Estonian Science Communication Award

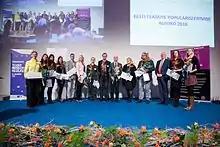
Recipients of the Estonian Science Communication Award in 2016

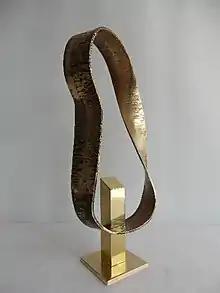
The lifetime achievement award is accompanied by the brass table sculpture "Möbius Leaf" by the sculptor Stanislav Netšvolodov.

The Estonian Science Communication Award is an Estonian award given to an individual or group for the popularization of science since 2006.